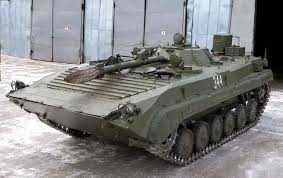
Label: BMP-1